Solar Fields

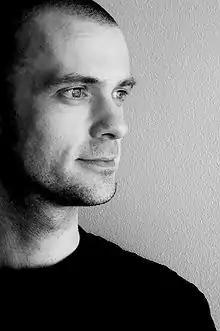
Magnus Birgersson

Magnus Birgersson, better known by his stage name Solar Fields, is a Swedish electronic music artist. As of 2014, he has released fifteen albums, and has also scored all interactive in-game music for the Electronic Arts game "Mirror's Edge" as well as its reboot, "Mirror's Edge Catalyst". His latest album, "Formations", was released in November 2022.